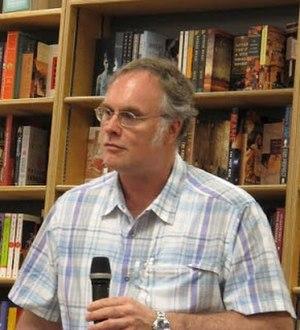
John Elder Robison, militant du Mouvement pour les droits des personnes autistes, lui-même avec le syndrome d'Asperger, lors d'une discussion.
Le mouvement pour les droits des personnes autistes, également connu sous le nom de mouvement pour la culture autiste, est un mouvement social né à la fin des années 1980 sur l’initiative de personnes autistes revendiquant leur droit à l'expression de la diversité humaine, tout en luttant contre l'exclusion. Les idées centrales de ce mouvement d′autonomisation sont de participer à l'auto-soutien des personnes autistes, et de défendre la neurodiversité, en refusant les politiques eugénistes et les représentations négatives en matière d'autisme. L'idée d'une « guérison » est remise en cause. Ce mouvement recherche une meilleure compréhension entre personnes autistes et non autistes, ainsi que leur droit à vivre dignement au sein de la société, avec les particularités dues aux troubles du spectre de l'autisme. Certains militants souhaitent pouvoir exprimer librement des comportements dus à l'autisme, tels que le refus de sociabilisation et les stéréotypies. D'autres soutiennent les interventions permettant de réduire ou de supprimer ces comportements. En 2004, l'association Aspies For Freedom a demandé la reconnaissance de la communauté autiste en tant que minorité culturelle.
John Elder Robison est l'auteur de Look Me in the Eye, mémoire sorti en 2007 qui relate sa vie quand il n'était pas encore diagnostiqué comme ayant le syndrome d'Asperger et le syndrome du savant, et de trois autres livres. Robison a eu plusieurs carrières. Dans les années 1970, il a travaillé comme ingénieur dans le secteur de la musique, où il est surtout connu pour la création de la signature des effets spéciaux de guitares jouées par le groupe KISS. Dans les années 1980 Robison a travaillé pour les fabricants de produits électroniques de Milton Bradley, Simplex, et ISOREG. Robison a écrit son premier livre à l'âge de 49 ans.